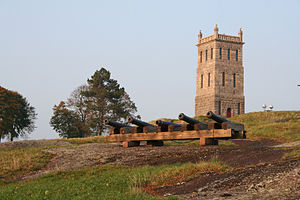
Tunsberghus / Historie
Tårnet som står i dag, blev rejst i 1888
Tunsberghus er et borganlæg på toppen af Slotsfjeldet i Tønsberg i Vestfold, Norge. I 1200- og 1300-tallet var det et af Norges kongeslotte og arealmæssigt det største og vigtigste fæstningsanlæg i landet. Tunsberghus blev nedbrændt i 1503 og ligger i dag i ruiner.